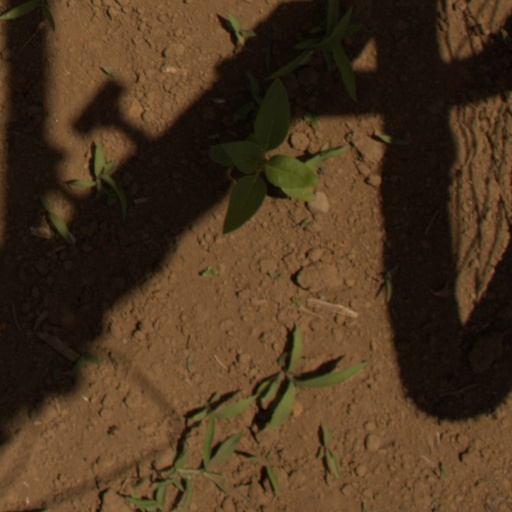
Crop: Jerusalem artichoke